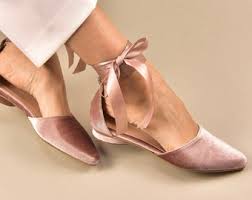
Label: Ballet Flat